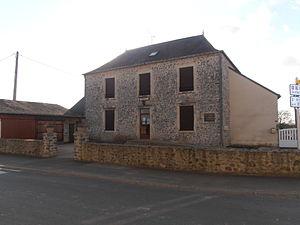
La maison de Thorigné
Thorigné-en-Charnie est une commune française, située dans le département de la Mayenne en région Pays de la Loire, peuplée de 195 habitants.